Diana Page

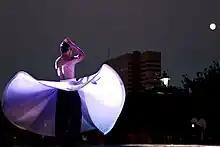
Infecting The City 2012, EkSe

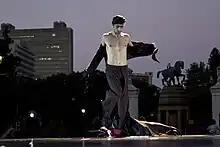
Infecting The City 2012, EkSe

Diana Page (born 1965) is a painter, performance and installation artist originally from South Africa but currently residing in Istanbul, Turkey. Exploring experiences of traveling back and forth between these two homes, Page's artwork concerns ideas of globalization and nomadic lifestyle. Through painting, drawing, performance, installation, and video, Page investigates the urban environments she inhabits as an emotional as well as physical setting.